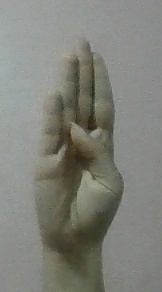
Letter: kaaf